Tunic

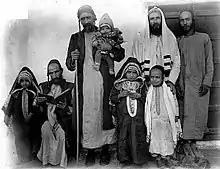
20th-century Yemenite Jews dressed in tunics

The tunic or chiton was worn as a shirt or gown by all genders among the ancient Romans. The body garment was loose-fitting for males, usually beginning at the neck and ending above the knee. A woman's garment could be either close fitting or loose, beginning at the neck and extending over a skirt or skirts.